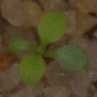
Label: shepherds_purse